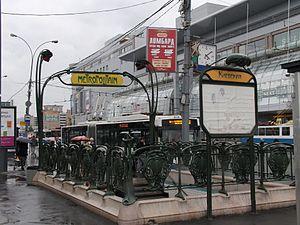
Kievskaïa est une station de la ligne circulaire Koltsevaïa du métro de Moscou, située sur le territoire du raion Dorogomilovo dans le district administratif ouest de Moscou. Elle dessert notamment la gare de Kiev.